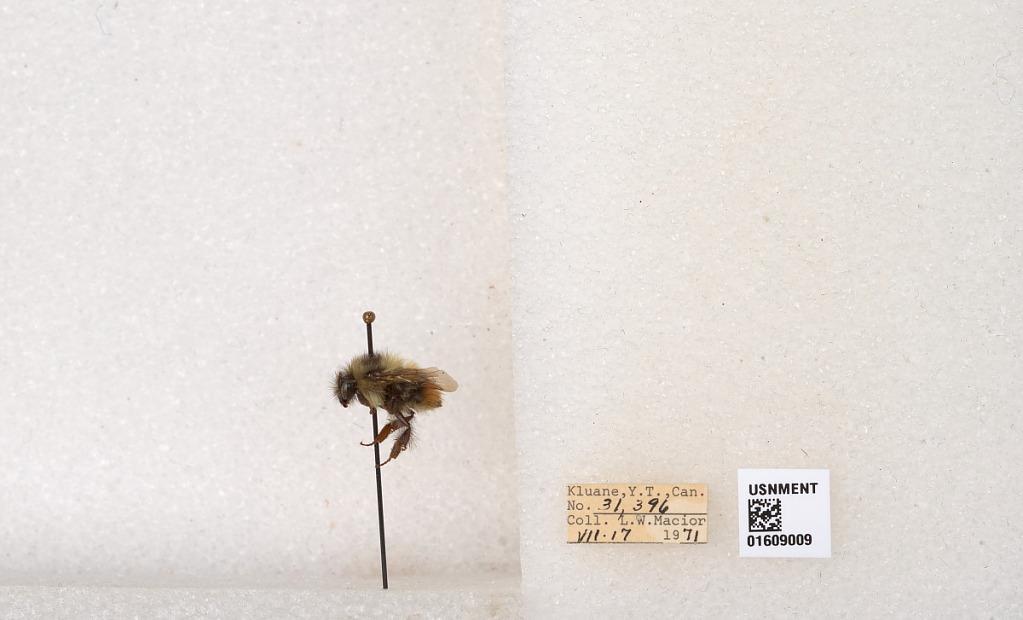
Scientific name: Bombus (Pyrobombus) sylvicola Kirby
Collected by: L. Macior
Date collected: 1971-7-17
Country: Canada
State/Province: Yukon
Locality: Kluane
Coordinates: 61.2281, -138.722